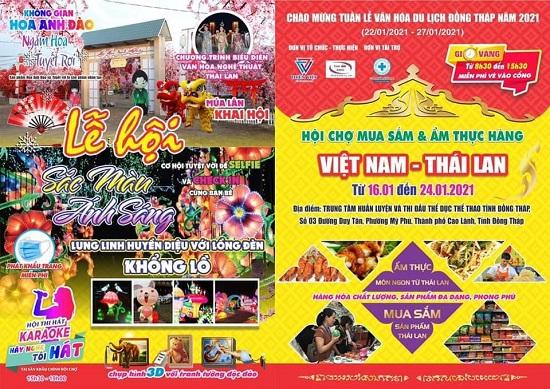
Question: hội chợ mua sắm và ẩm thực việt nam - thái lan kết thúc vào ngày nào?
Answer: ngày 24. 01. 2021